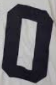
Number: 0